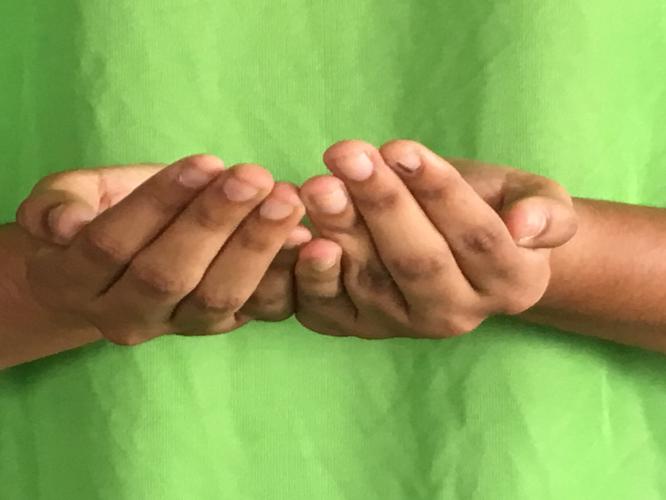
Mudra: Pushpaputa
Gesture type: double_hand